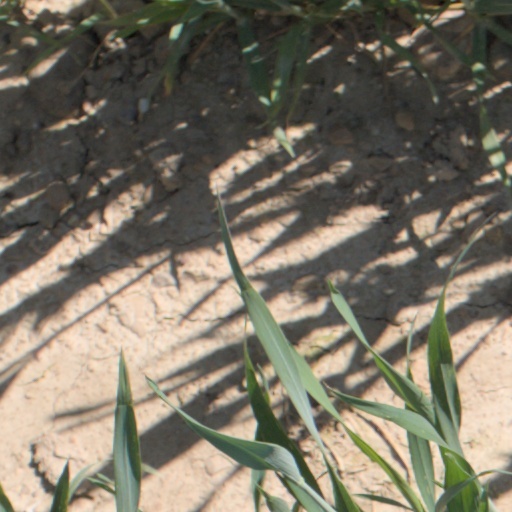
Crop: wheat